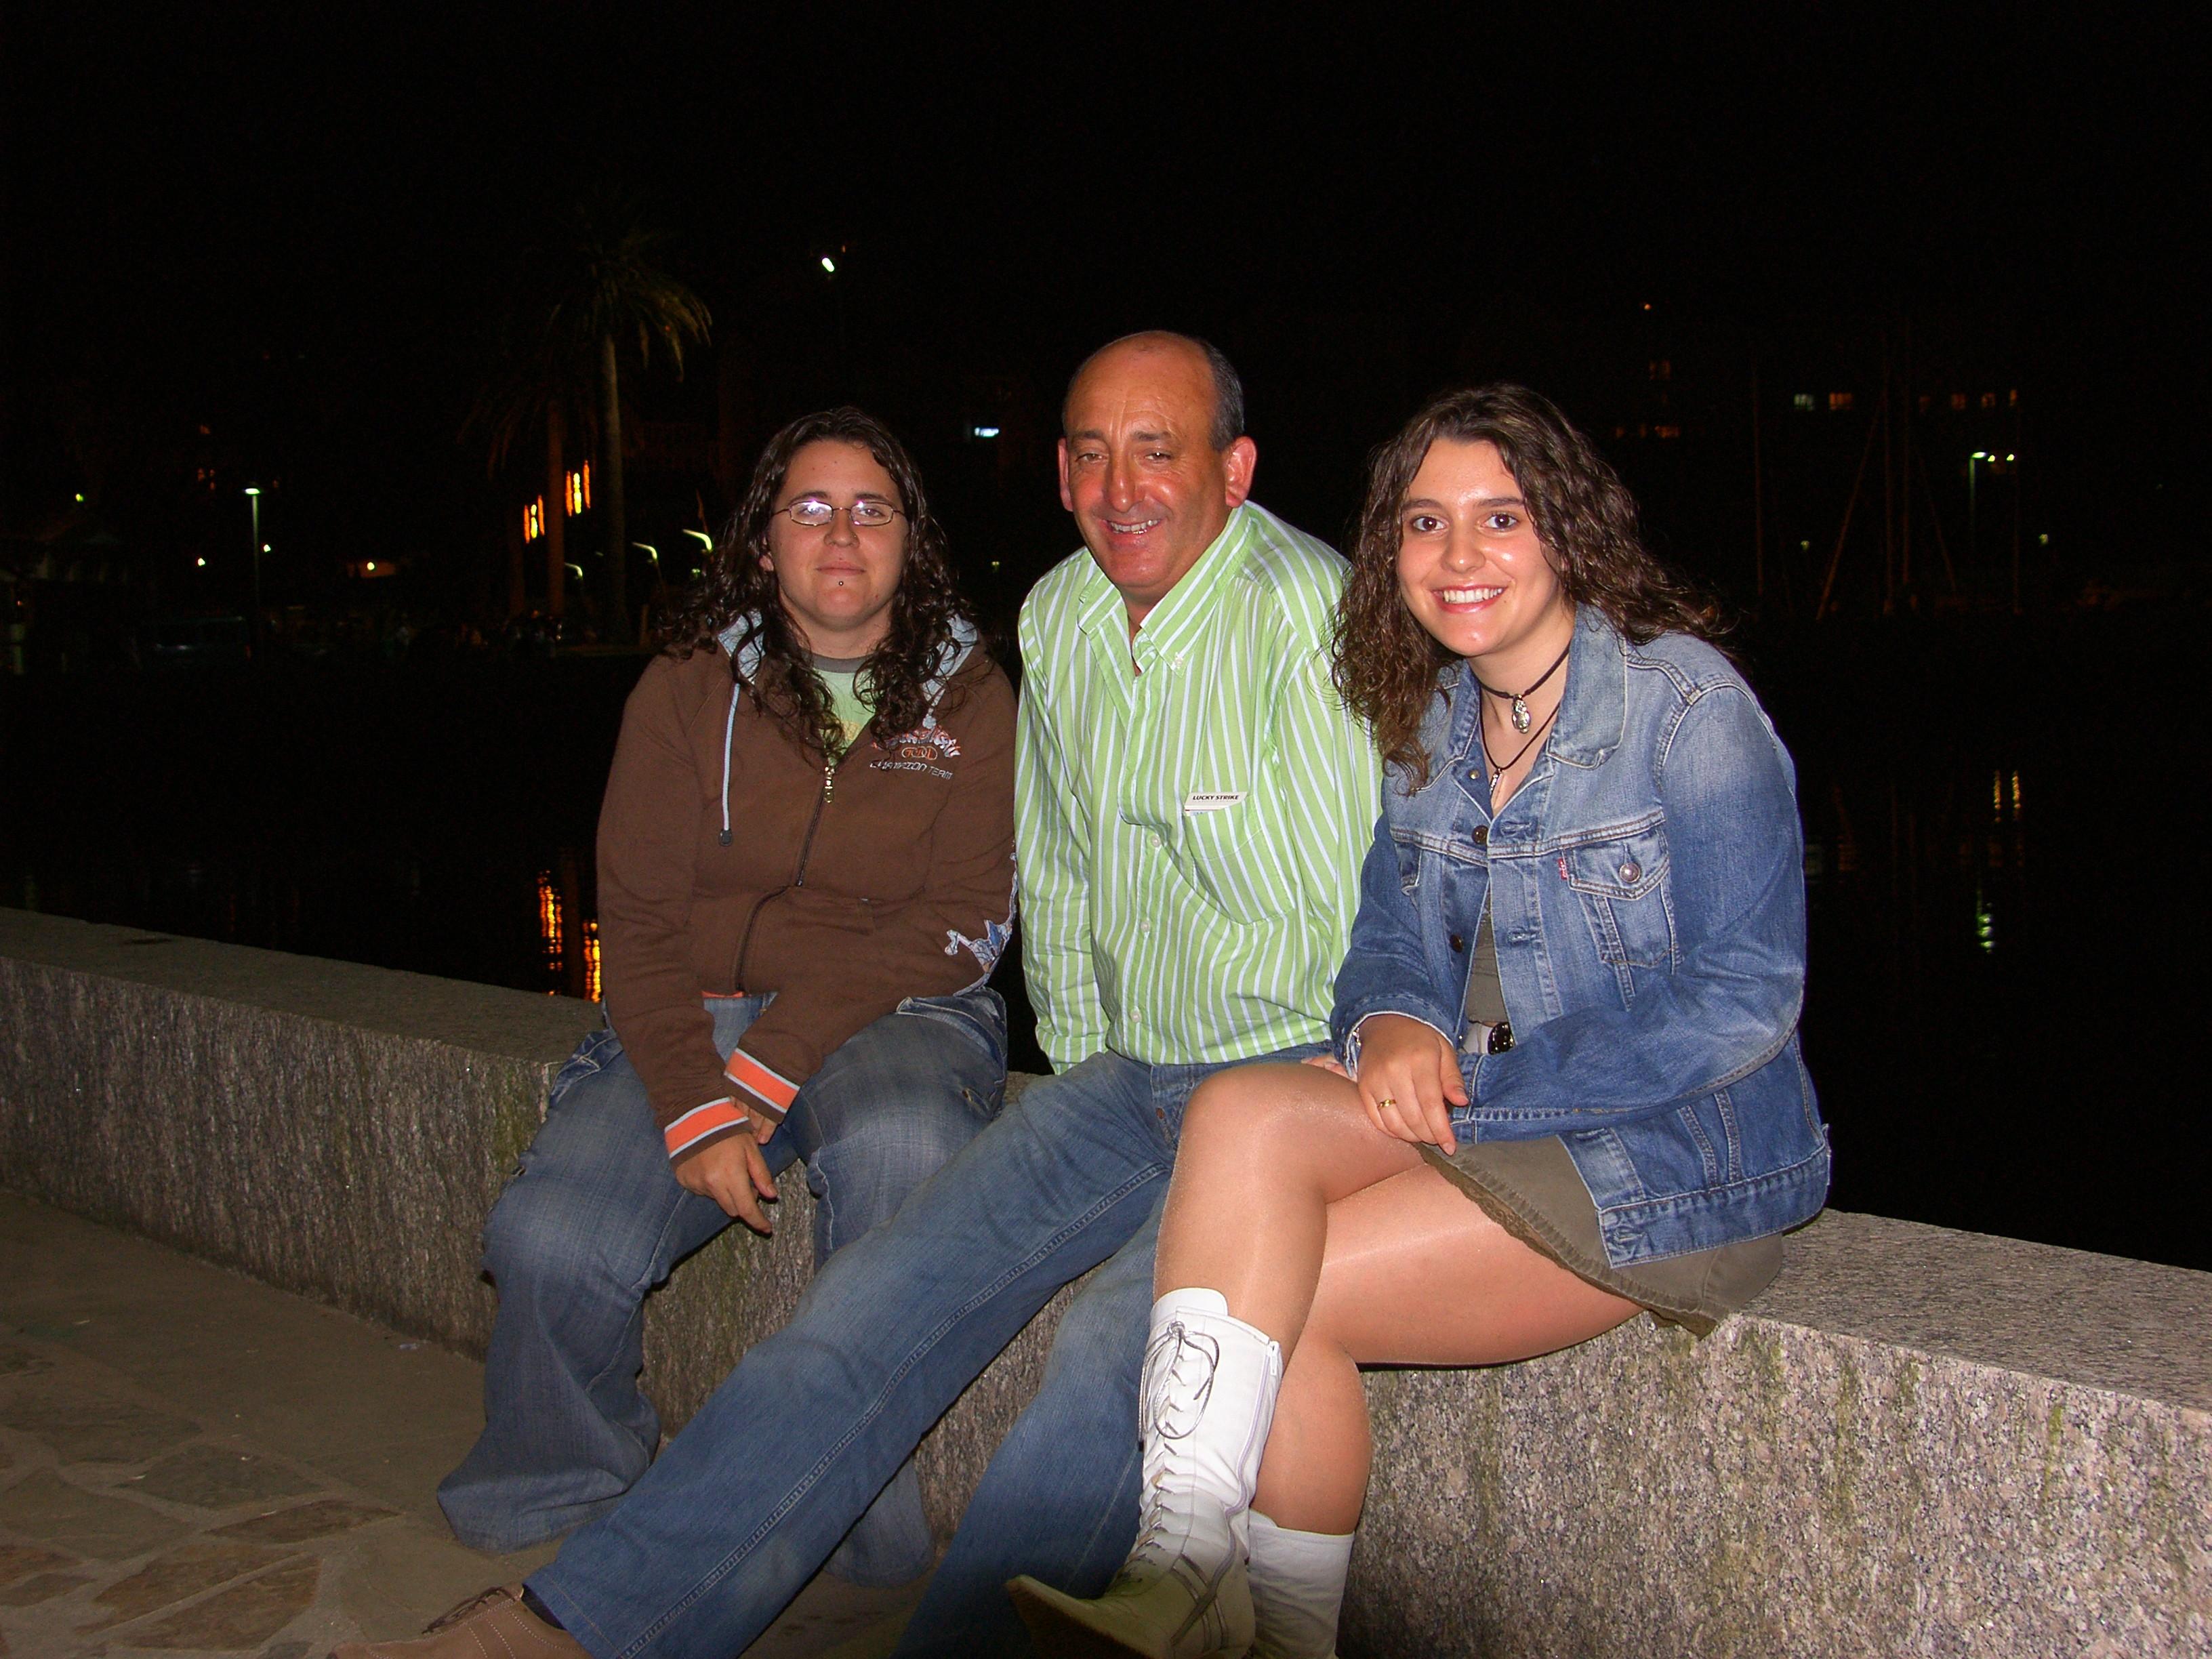
people, family, fun, friends, ggl1, social group